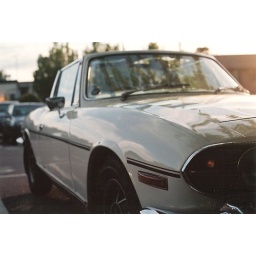
Nice white Stag spotted in late May sun - taken with Olympus OM10, May '10